Pengwern Boat Club

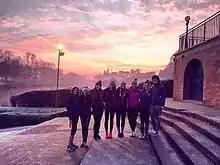
Women members of the Harper Adams University Rowing club at early morning winter training at Pengwern Boat Club

Since 2014, Pengwern has hosted the water facilities for the Harper Adams University Rowing Club, which is a UK rowing university separately affiliated to British Rowing.